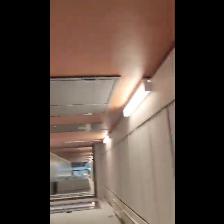
Label: NonHuman